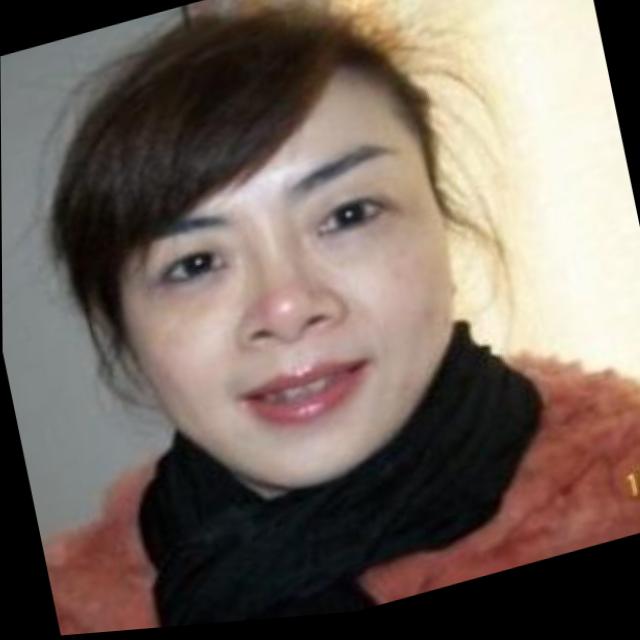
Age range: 21-44